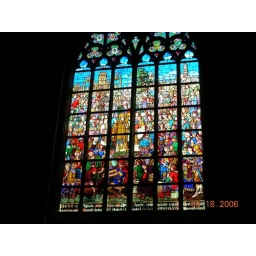
One of the amazing stained glass windows in this cathedral - one of my favorites in Europe.